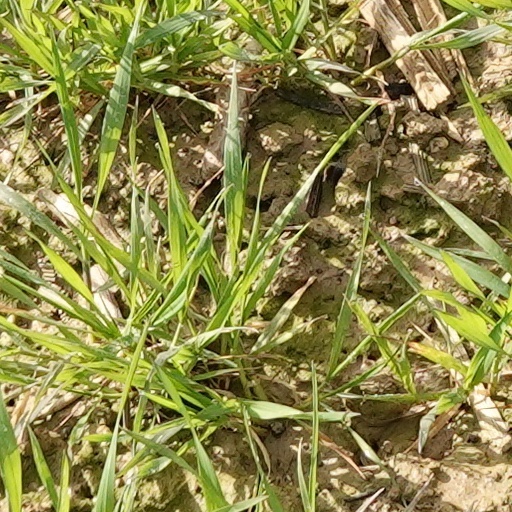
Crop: wheat